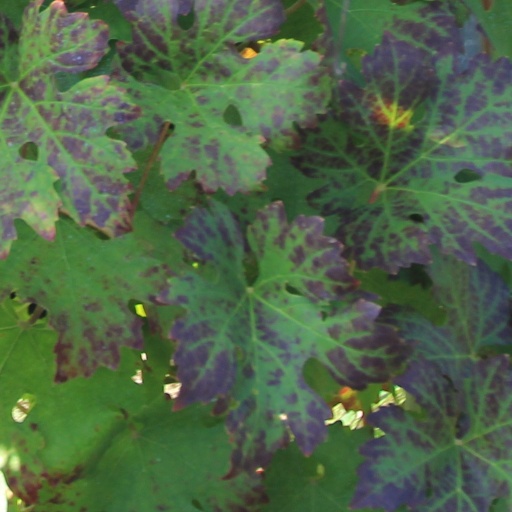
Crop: grape